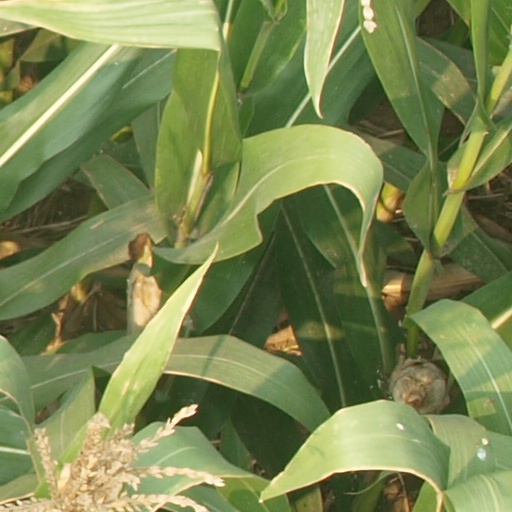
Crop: maize; corn